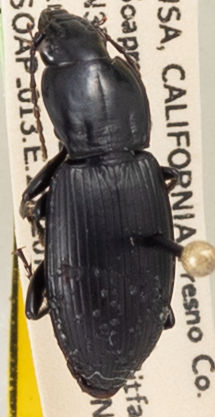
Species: Pterostichus ordinarius
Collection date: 2022-07-12
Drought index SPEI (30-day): -0.932
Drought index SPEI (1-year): -1.69
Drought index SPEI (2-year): -2.09